List of nitrogen-fixing-clade families

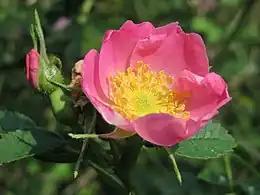
flower

The nitrogen-fixing clade consists of four orders of flowering plants: Cucurbitales, Fabales, Fagales and Rosales. This subgroup of the rosids encompasses 28 families of trees, shrubs, vines and herbaceous perennials and annuals. The roots of many of the species host bacteria that fix nitrogen into compounds the plants can use.